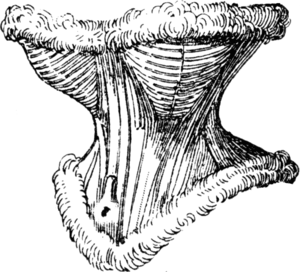
Corset Leoty (1867)